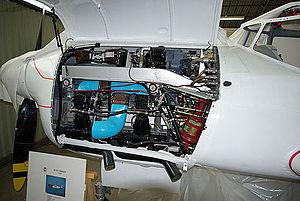
Le moteur Renault 6Q10 d'un Nord 1101 restauré par le musée des ailes anciennes (Toulouse, France)
Le Renault 6Q est un moteur à piston de six cylindres en ligne refroidi par air, produisant une puissance continue de 160 kW. Il a été conçu et construit en France et a été fabriqué pendant plus de dix ans après son homologation en 1936. De nombreux exemplaires ont été construits pendant la Seconde Guerre mondiale.